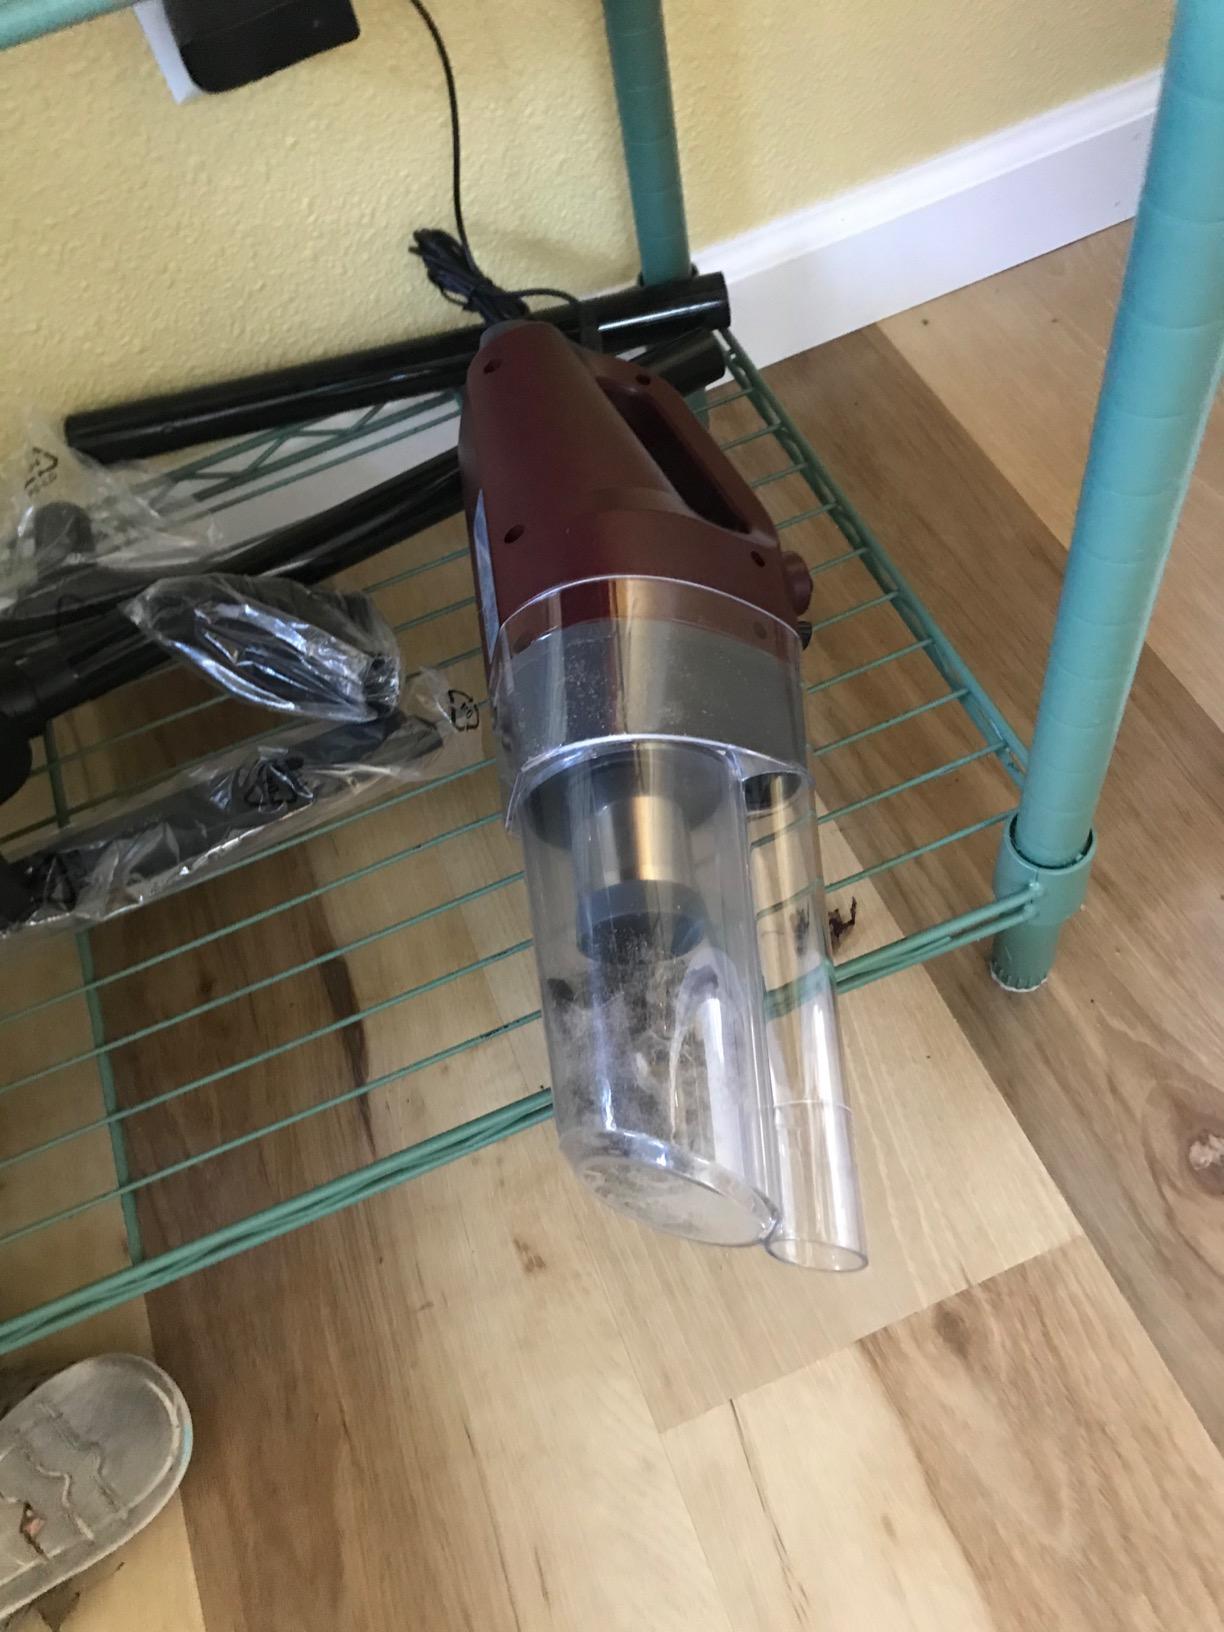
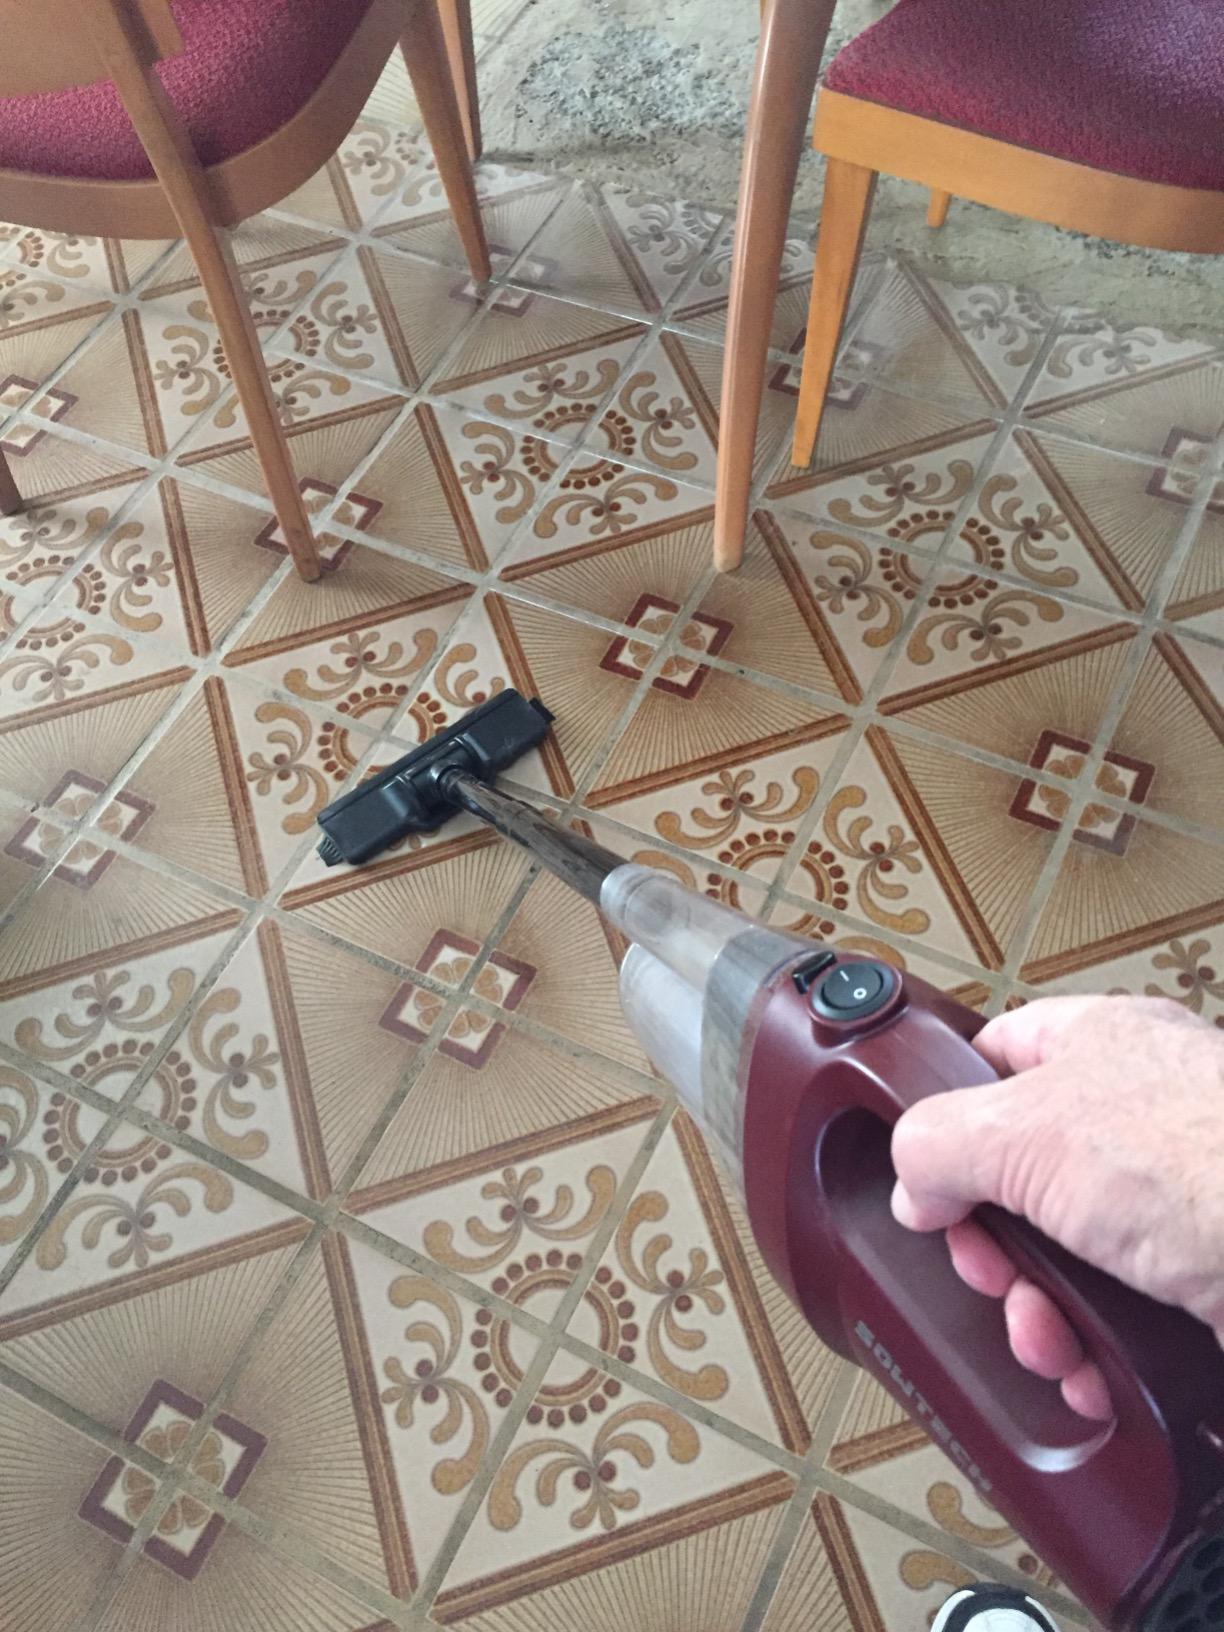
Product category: items_vacuum
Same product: yes